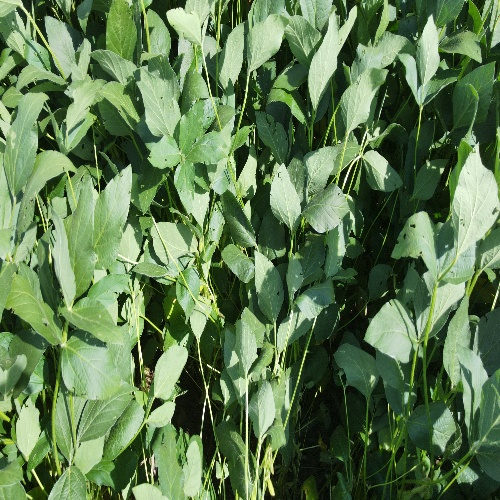
Label: Caterpillar